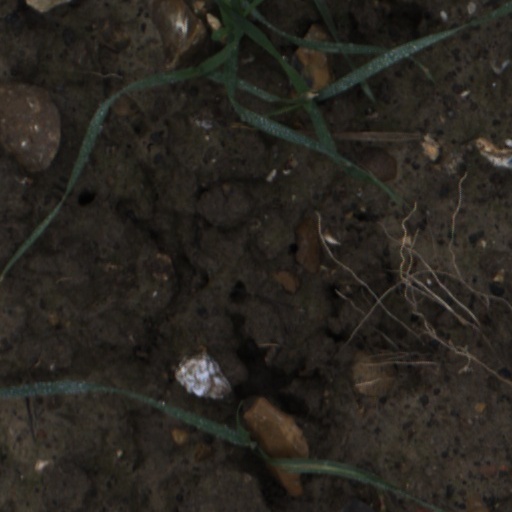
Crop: wheat